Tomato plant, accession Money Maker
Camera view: bottom (45 deg); turntable rotation: 150 degrees
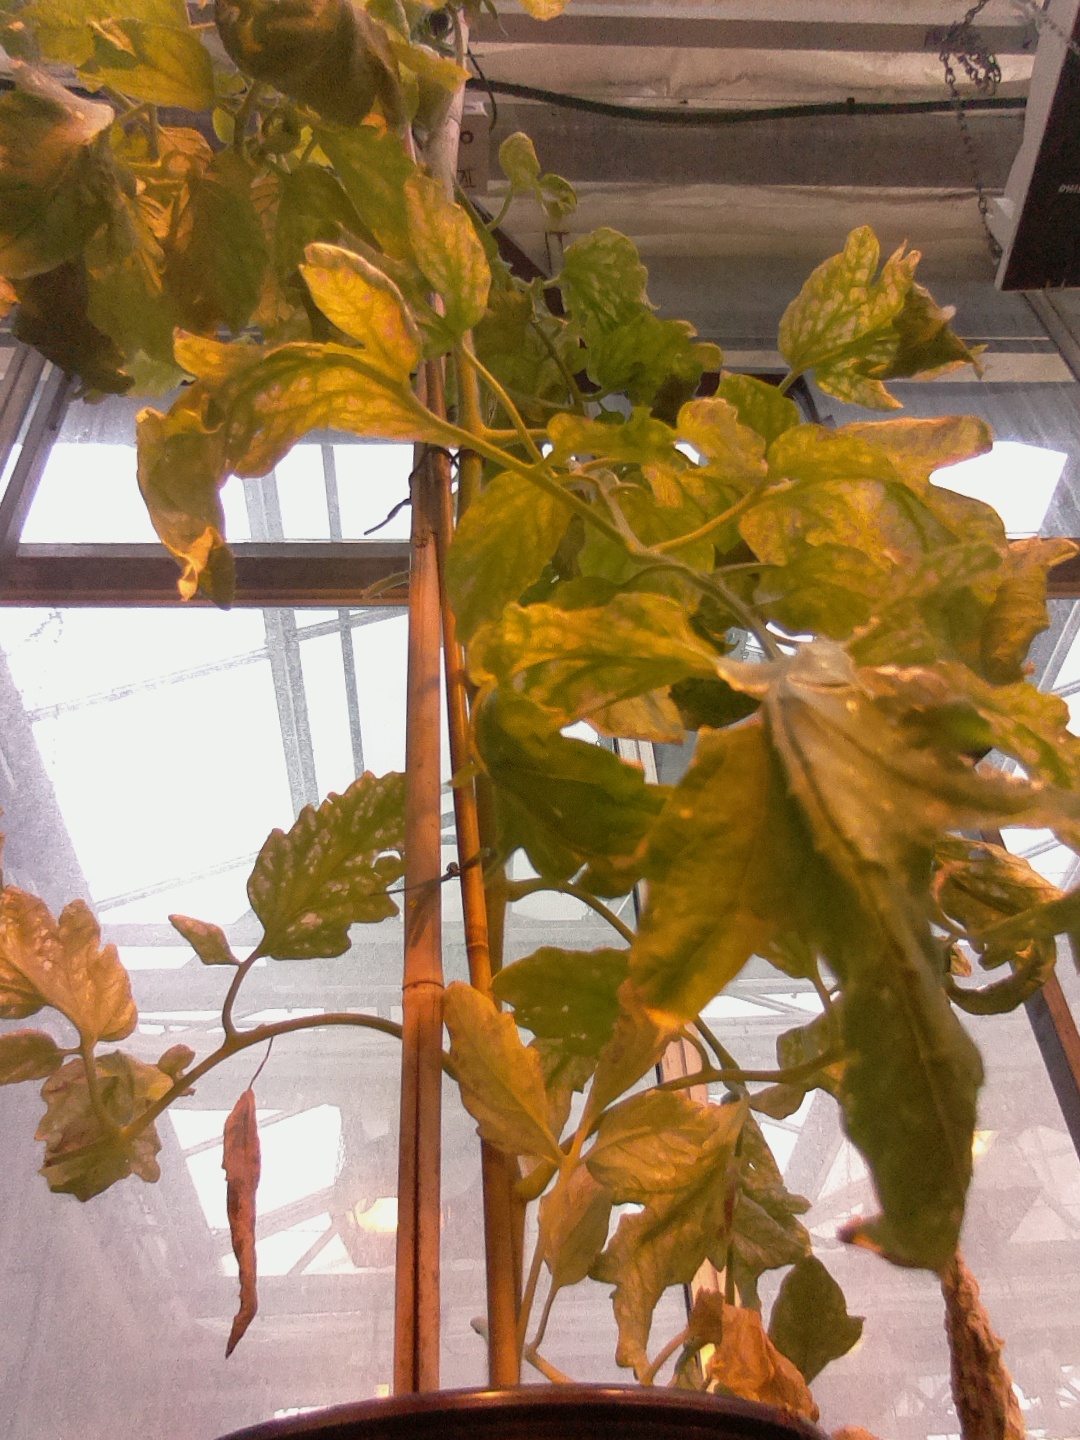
BBCH growth stage 76: 60%-70% of final fruit size